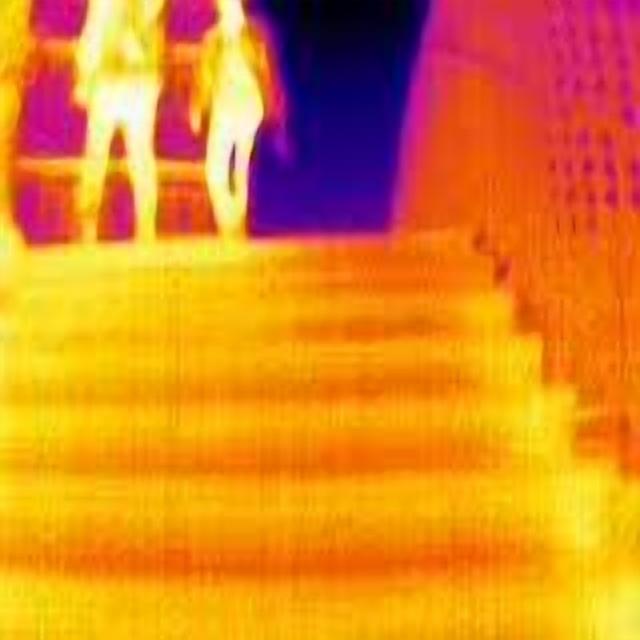
Detected objects:
label: person
label: person